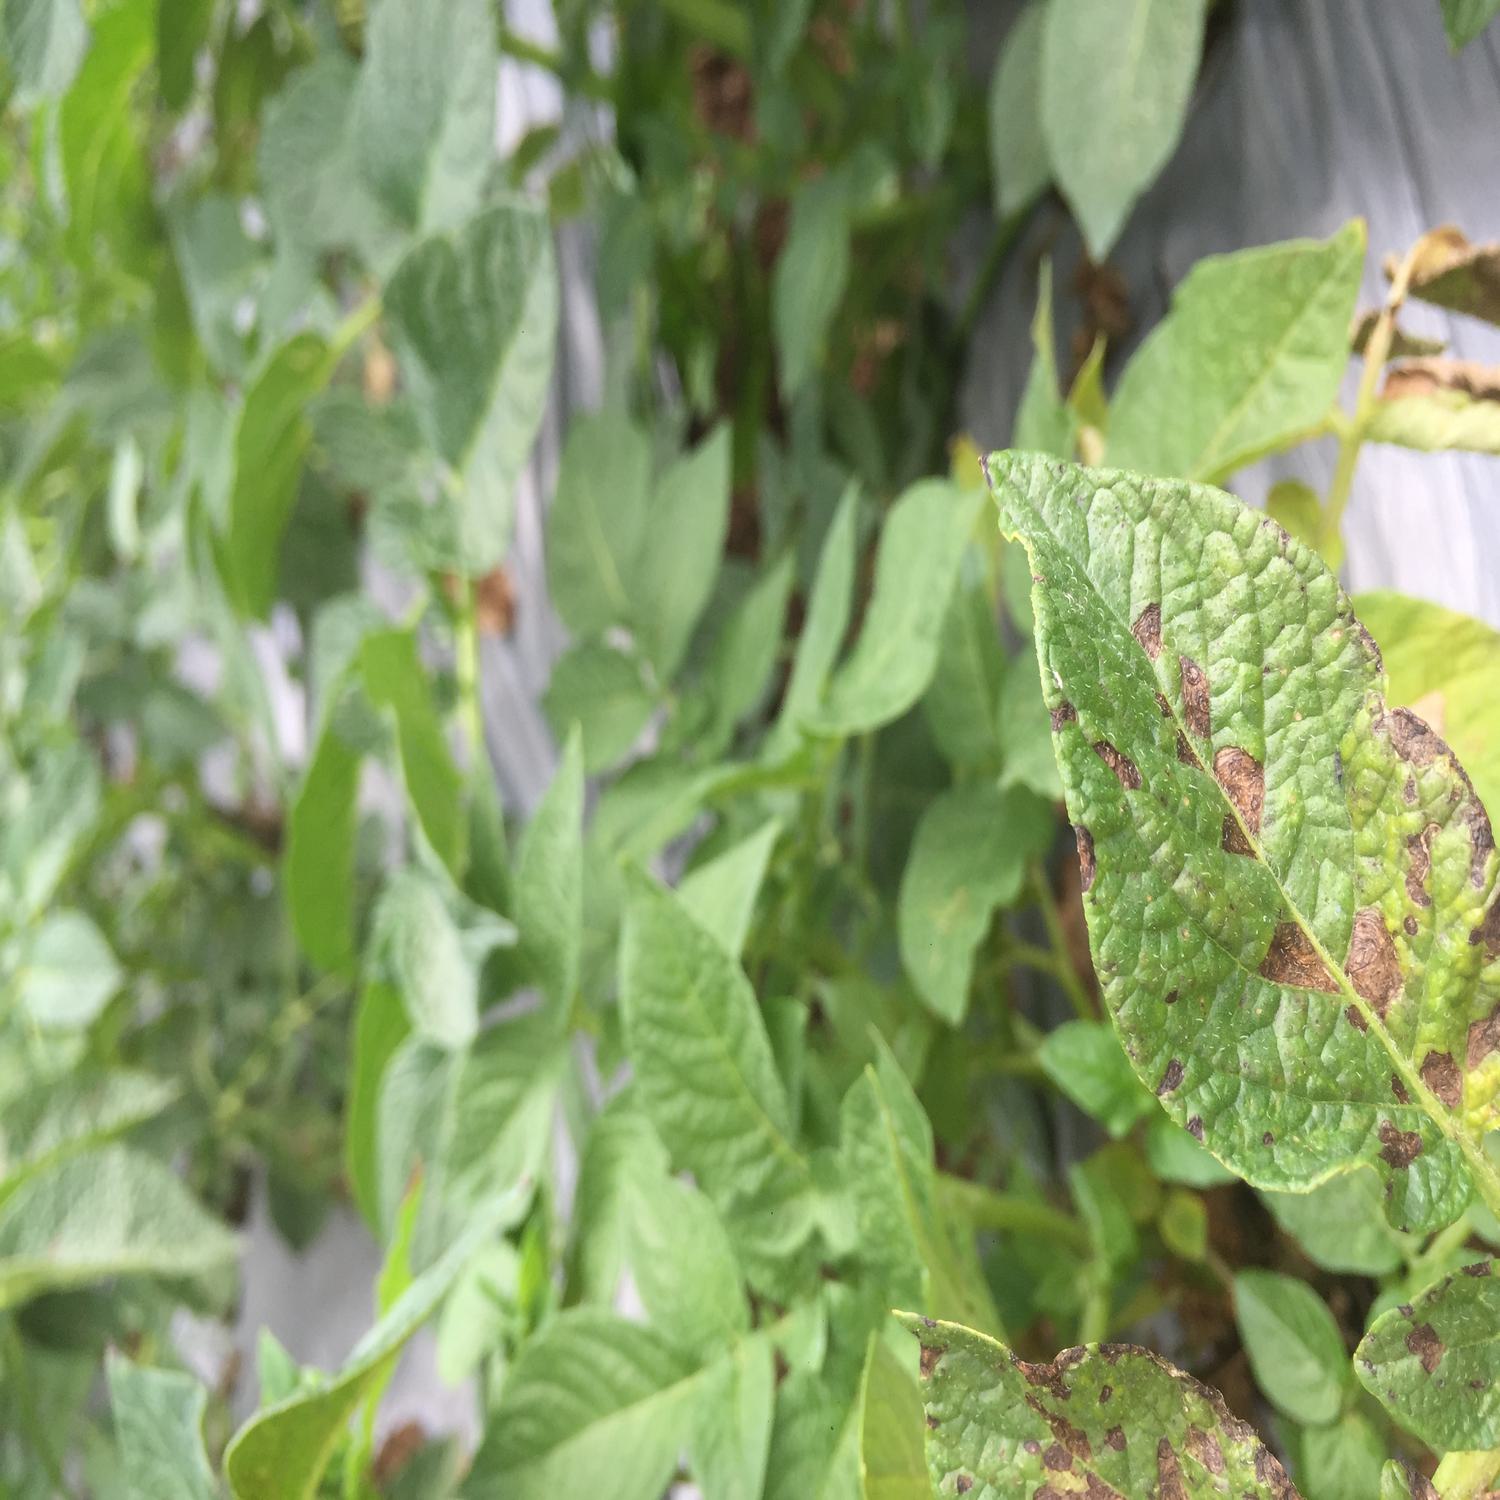
Label: Fungi